Glenn Bailey

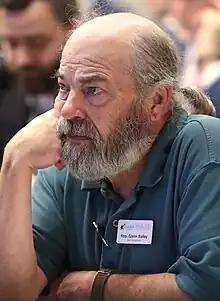
Bailey in 2022

Glenn Bailey is an American politician. He serves as a Republican member for the Strafford 2nd district of the New Hampshire House of Representatives.